Jason Webley

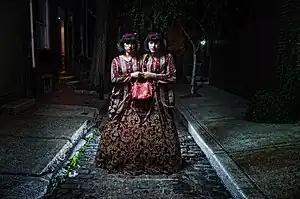
Webley (right) and Amanda Palmer as Evelyn Evelyn.

Webley has announced that there will be a series of 11 collaborative projects between him and his songwriter friends, and each recording will be limited to 1,111 numbered copies. He has thus far collaborated with Jay Thompson, Andru Bemis, Reverend Peyton, and Sxip Shirey.